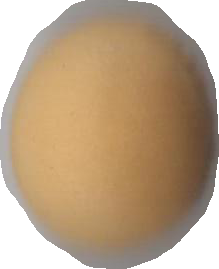
Variety: Grobogan